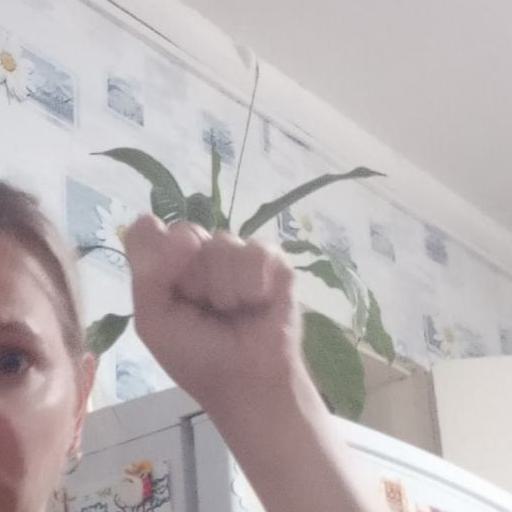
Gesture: fist